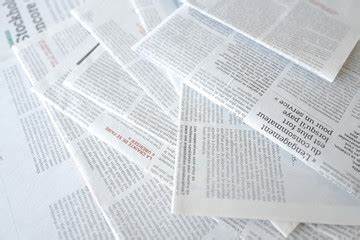
Waste category: paper